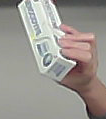
Product: sensodyne_toothpaste